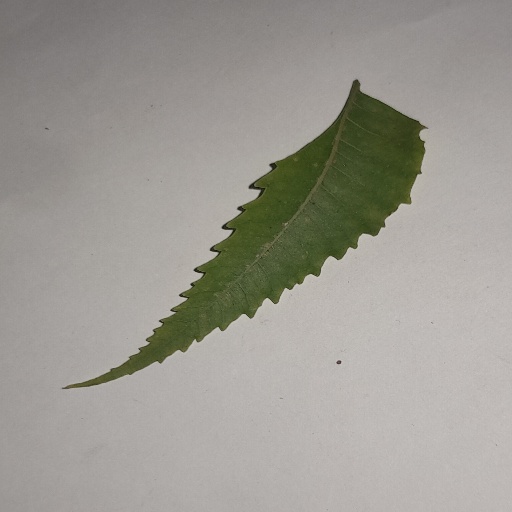
Species: Neem
Leaf condition: Yellow Leaf